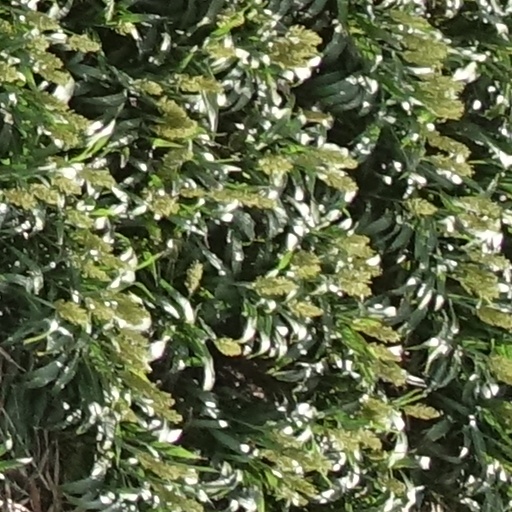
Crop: sorghum